Rivendell

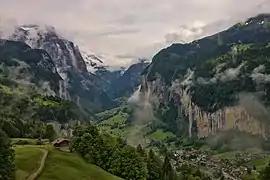
Tolkien based Rivendell on his 1911 visit to the Lauterbrunnental in Switzerland.

The Rivendell valley is based upon the valley of Lauterbrunnen in Switzerland, where Tolkien had gone hiking. Tolkien stated directly that "From Rivendell to the other side of the Misty Mountains, the journey ... including the glissade [of Bilbo and the Dwarves] down the slithering stones into the pine woods ... is based on my adventures in Switzerland in 1911".